Naboer

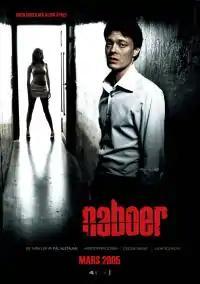

Naboer is a 2005 Norwegian psychological thriller film, directed by Pål Sletaune. In the movie, the protagonist John (Kristoffer Joner) is drawn into a violent, sexual game by his two beautiful female neighbours. "Naboer" received an over-18 rating in Norway, which had only happened to four Norwegian movies before. Upon release it was well received by critics. Sletaune stated "I worked hard with Kristoffer Joner to make the character into something which would interest the audience".